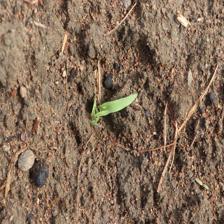
Label: Sorghum